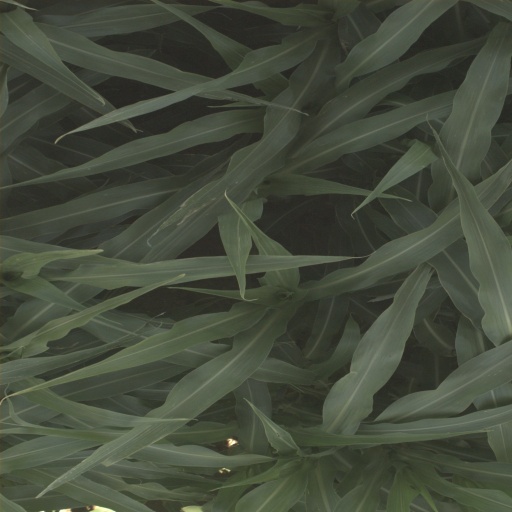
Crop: sorghum